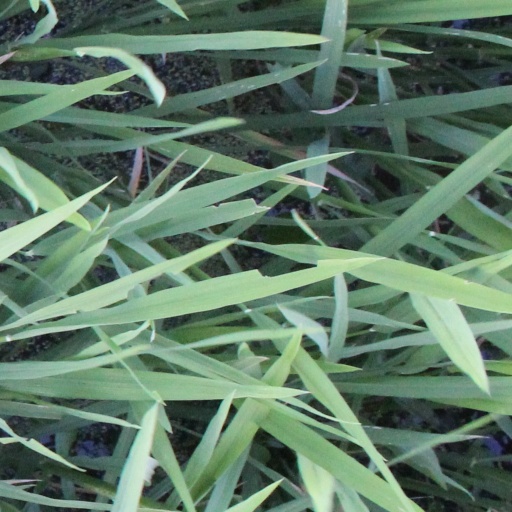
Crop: rice